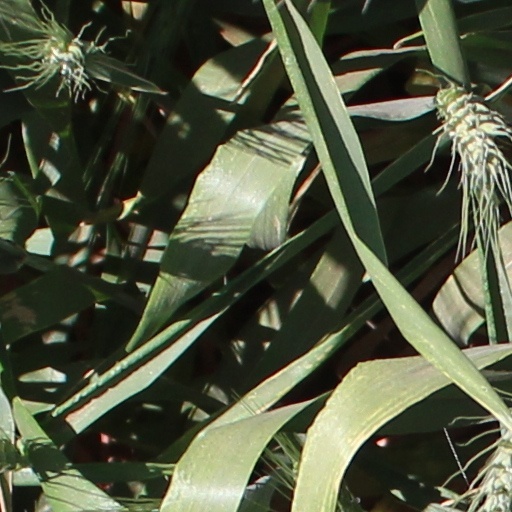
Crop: wheat